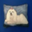
Label: dog